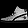
Label: Sneaker